Carry On Emmannuelle

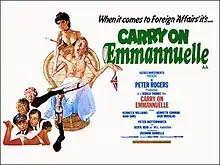
Original UK quad poster

Carry On Emmannuelle is a 1978 British comedy film, the 30th release in the series of 31 "Carry On" films (1958–1992). The film was to be the final "Carry On" for many regulars, including Kenneth Williams (in his 26th "Carry On"), Kenneth Connor (in his 17th), Joan Sims (in her 24th) and Peter Butterworth (in his 16th). Jack Douglas is the only regular from this film to bridge the gap to "Carry On Columbus". Beryl Reid, Henry McGee and Suzanne Danielle make their only appearances in the series here. The film featured a change in style, becoming more openly sexual and explicit. This was highlighted by the implied behaviour of Danielle's character, though she does not bare any more flesh than any other "Carry On" female lead. These changes brought the film closer to the then popular X-rated series of "Confessions..." comedies, or indeed the actual "Emmanuelle" films that it parodies. This film, as well as the initial release of "Carry On England", were the only films in the series to be certified AA by the British Board of Film Censors, which restricted audiences to those aged 14 and over. The film was followed by the final installment of the series "Carry On Columbus" in 1992.